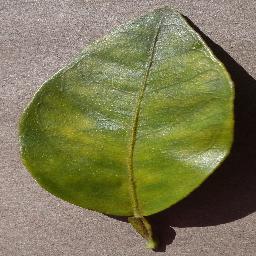
Label: Orange___Haunglongbing_(Citrus_greening)